Inter Dominion Hall of Fame

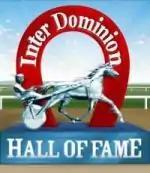

The Inter Dominion Hall of Fame is an organization created to recognise and honour those whose achievements have enriched the world of the Harness racing industry, particularly in the Inter Dominion series. The hall of fame was created to honor the standardbred annual races of the Inter Dominion which includes the Inter Dominion Pacing Championship and the Inter Dominion Trotting Championship. The races are held in a rotating cycle in Australia and New Zealand. The 2020 race is being held in New South Wales.